Barbara Pickersgill

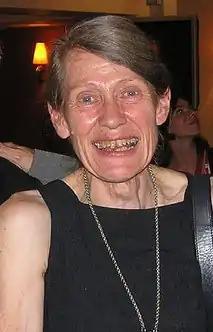
Pickersgill in 2006

Barbara Pickersgill (born 1940) is a British botanist with a special interest in the domestication of crops, the genetics, taxonomy, and evolutionary biology of cultivated plants, and the preservation of crop diversity. Her 1966 dissertation for the degree of Doctor of Philosophy from Indiana University Bloomington concerned the taxonomy of "Capsicum chinense". Her doctoral advisor was Charles B. Heiser.